Stolen Life (Philippine TV series)

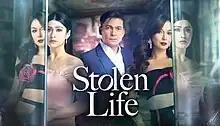
Title card

Stolen Life is a Philippine television drama fantasy series broadcast by GMA Network. Directed by Jerry Lopez Sineneng, it stars Gabby Concepcion, Beauty Gonzalez and Carla Abellana. It premiered on November 13, 2023 on the network's Afternoon Prime line up. The series concluded on March 1, 2024 with a total of 80 episodes.